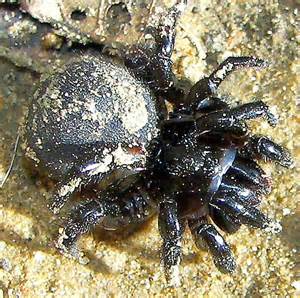
Label: spider